Paris Métro Line 10

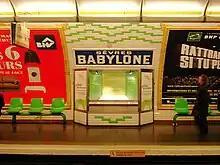
One of the environmentally-related showcases in the station "Sèvres – Babylone".

The station "Javel – André Citroën" presents the life and enterprise of André Citroën with the use of placards and photographs. The seats of the station use the colors of the celebrated logo composed of chevrons, inspired by gears constructed in 1905. These decorations, however, were removed during the 2000s in light the renovation project "Renouveau du Métro".